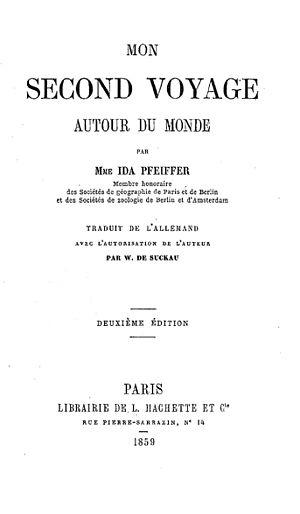
Page couverture du livre décrivant le 2e voyage autour du monde d'Ida Pfeiffer. Extrait du PDF du BNF Gallica. Effacé l'estampe de la bibiothèque impériale.
Ida Laura Pfeiffer est une voyageuse et exploratrice autrichienne, née le 14 octobre 1797 à Vienne, morte le 27 octobre 1858 dans cette même ville. Commençant à voyager à 45 ans, elle a effectué cinq voyages en seize ans, dont deux tours du monde. Les récits de ses voyages ont été publiés, depuis le premier jour de son départ pour la Terre sainte en 1842, jusqu'au dernier jour de son aventure malgache en 1858. Voyageant seule et sans moyens financiers, elle a rapporté de ses périples des spécimens de plantes, d'insectes et de papillons qui ont trouvé place dans les collections des musées de Vienne. Reconnue par la communauté scientifique, elle était membre des Sociétés de géographie de Berlin et de Paris.